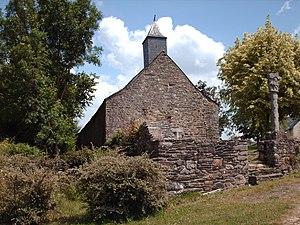
La chapelle Saint Nicolas avec la croix en granit classée MH
Saint-Nicolas est un hameau appartenant à la commune de Guer, située dans le département du Morbihan et la région Bretagne.
Pour des raisons de taille de la page, la liste des chapelles du Morbihan a été scindée en deux, suivant les initiales des communes où se situent ces monuments :
Cet article recense les monuments historiques de l'arrondissement de Vannes, dans le département du Morbihan, en France.